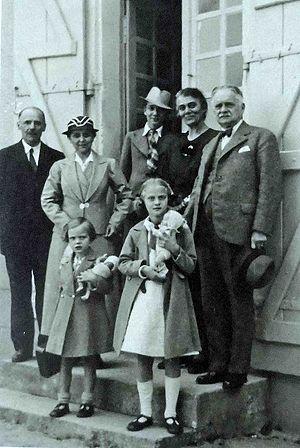
Joseph Malègue et des membres de sa famille 1939
Joseph Malègue est un écrivain français, né à La Tour-d'Auvergne le 8 décembre 1876 et mort à Nantes le 30 décembre 1940.